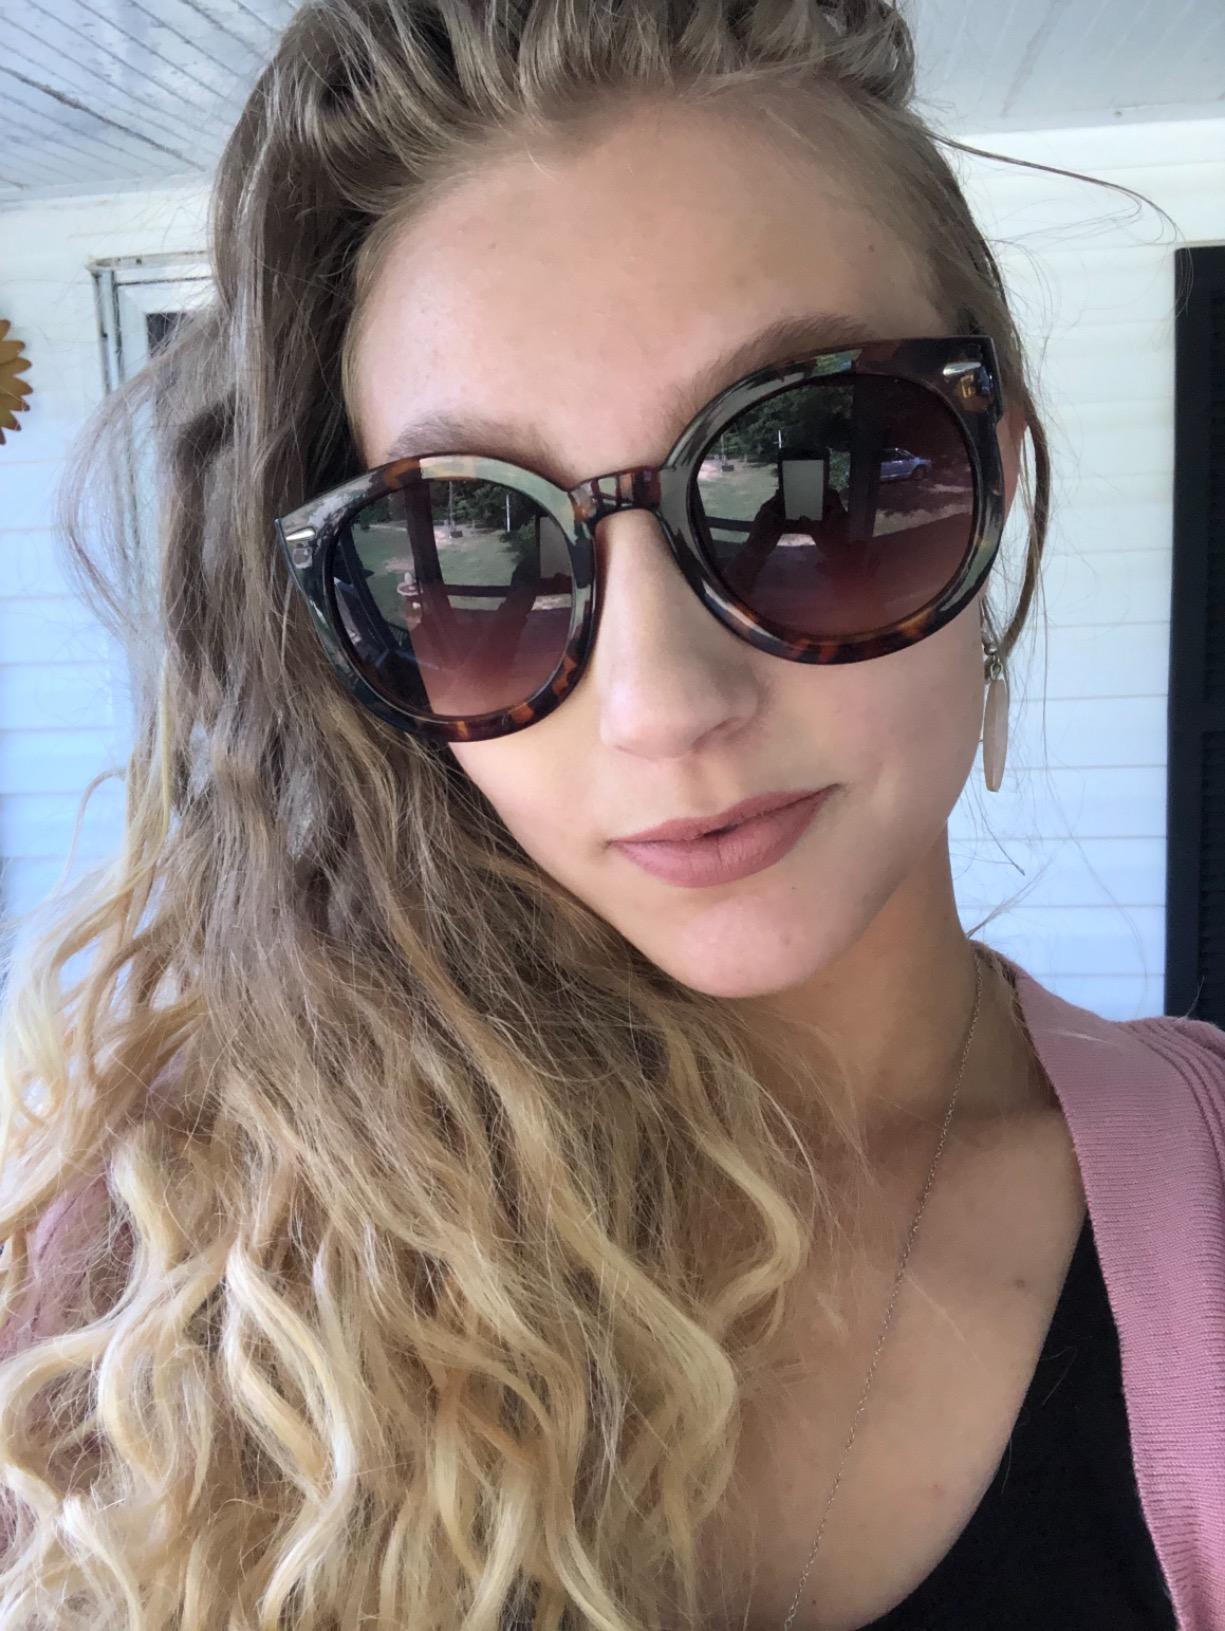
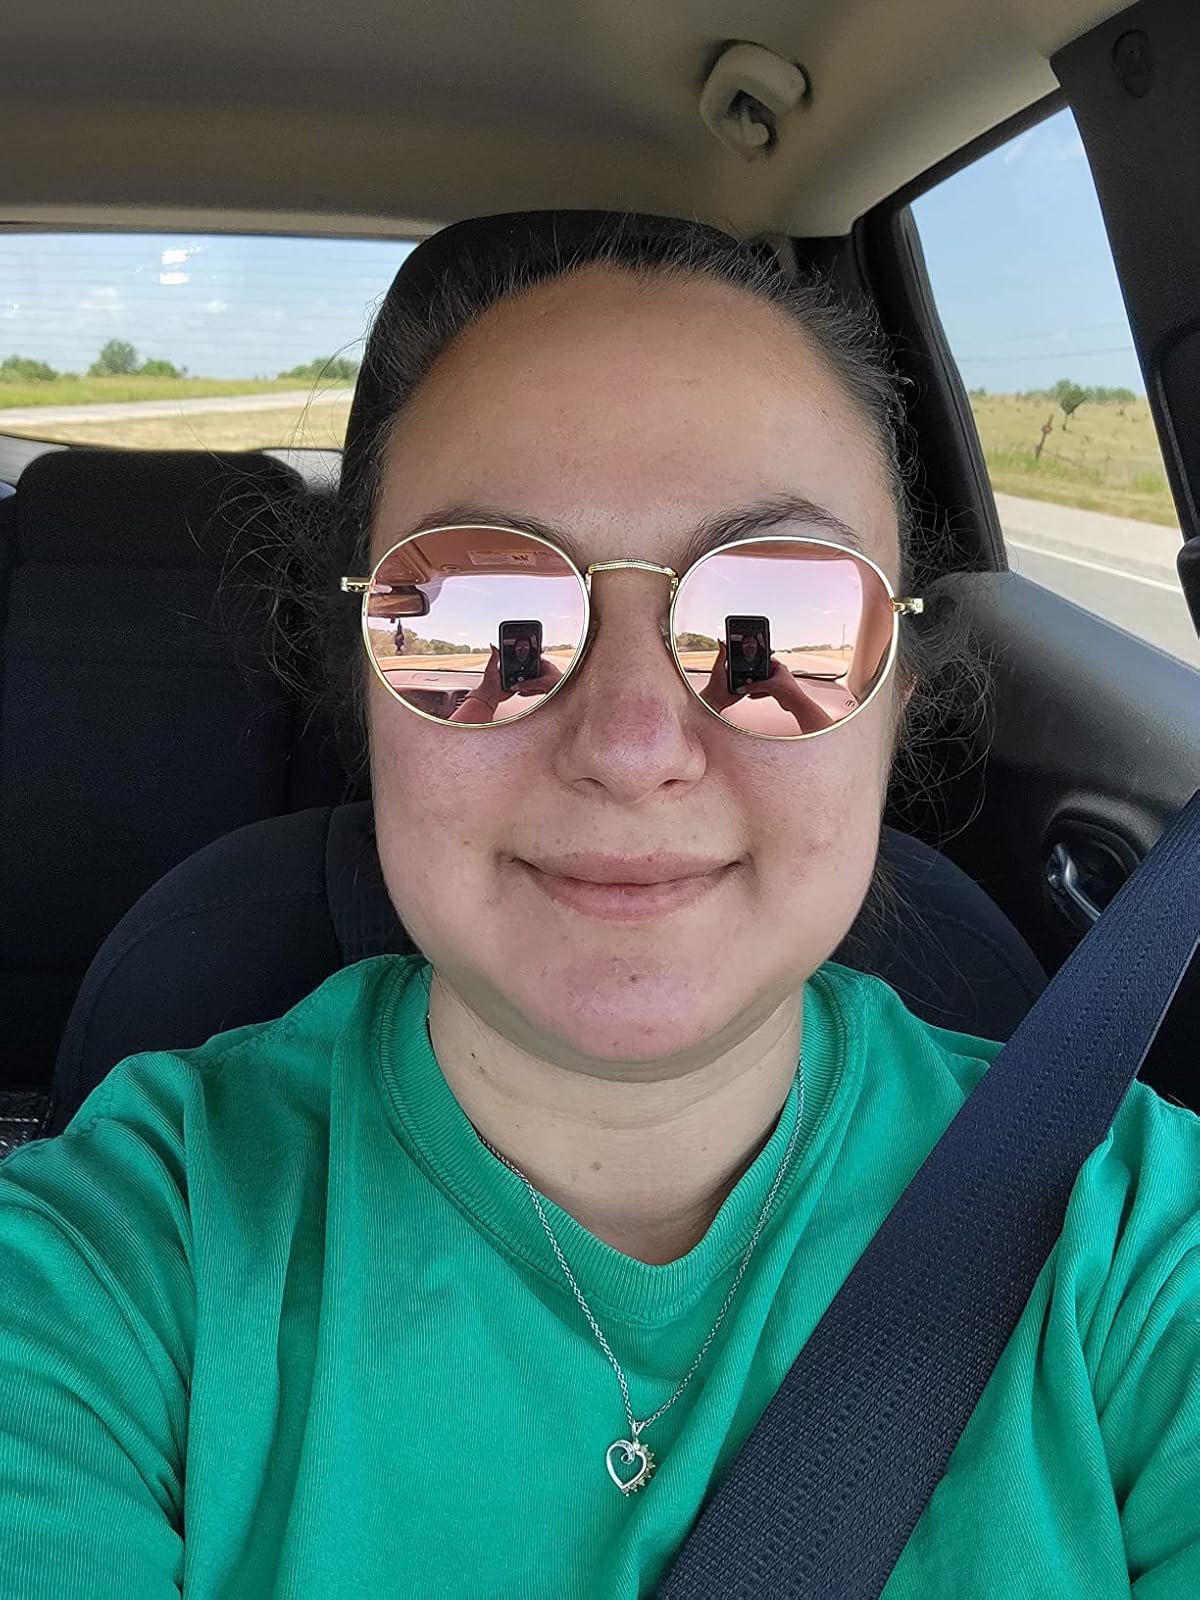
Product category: accessories_sunglasses
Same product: no